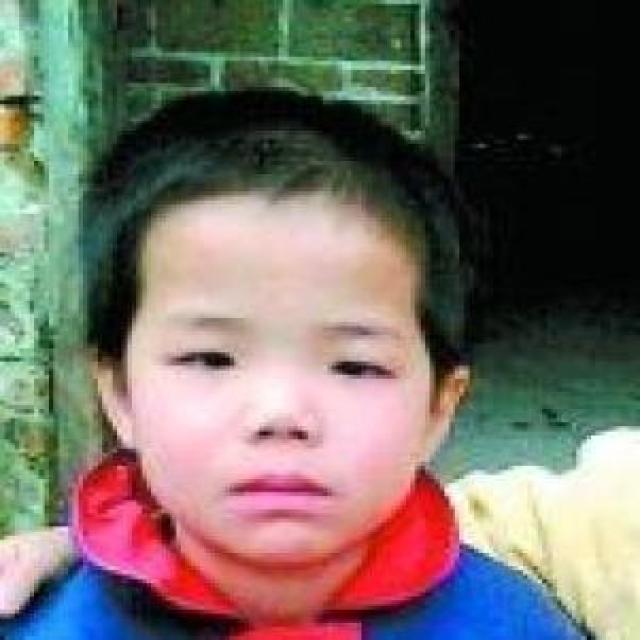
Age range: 0-12